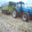
Label: truck